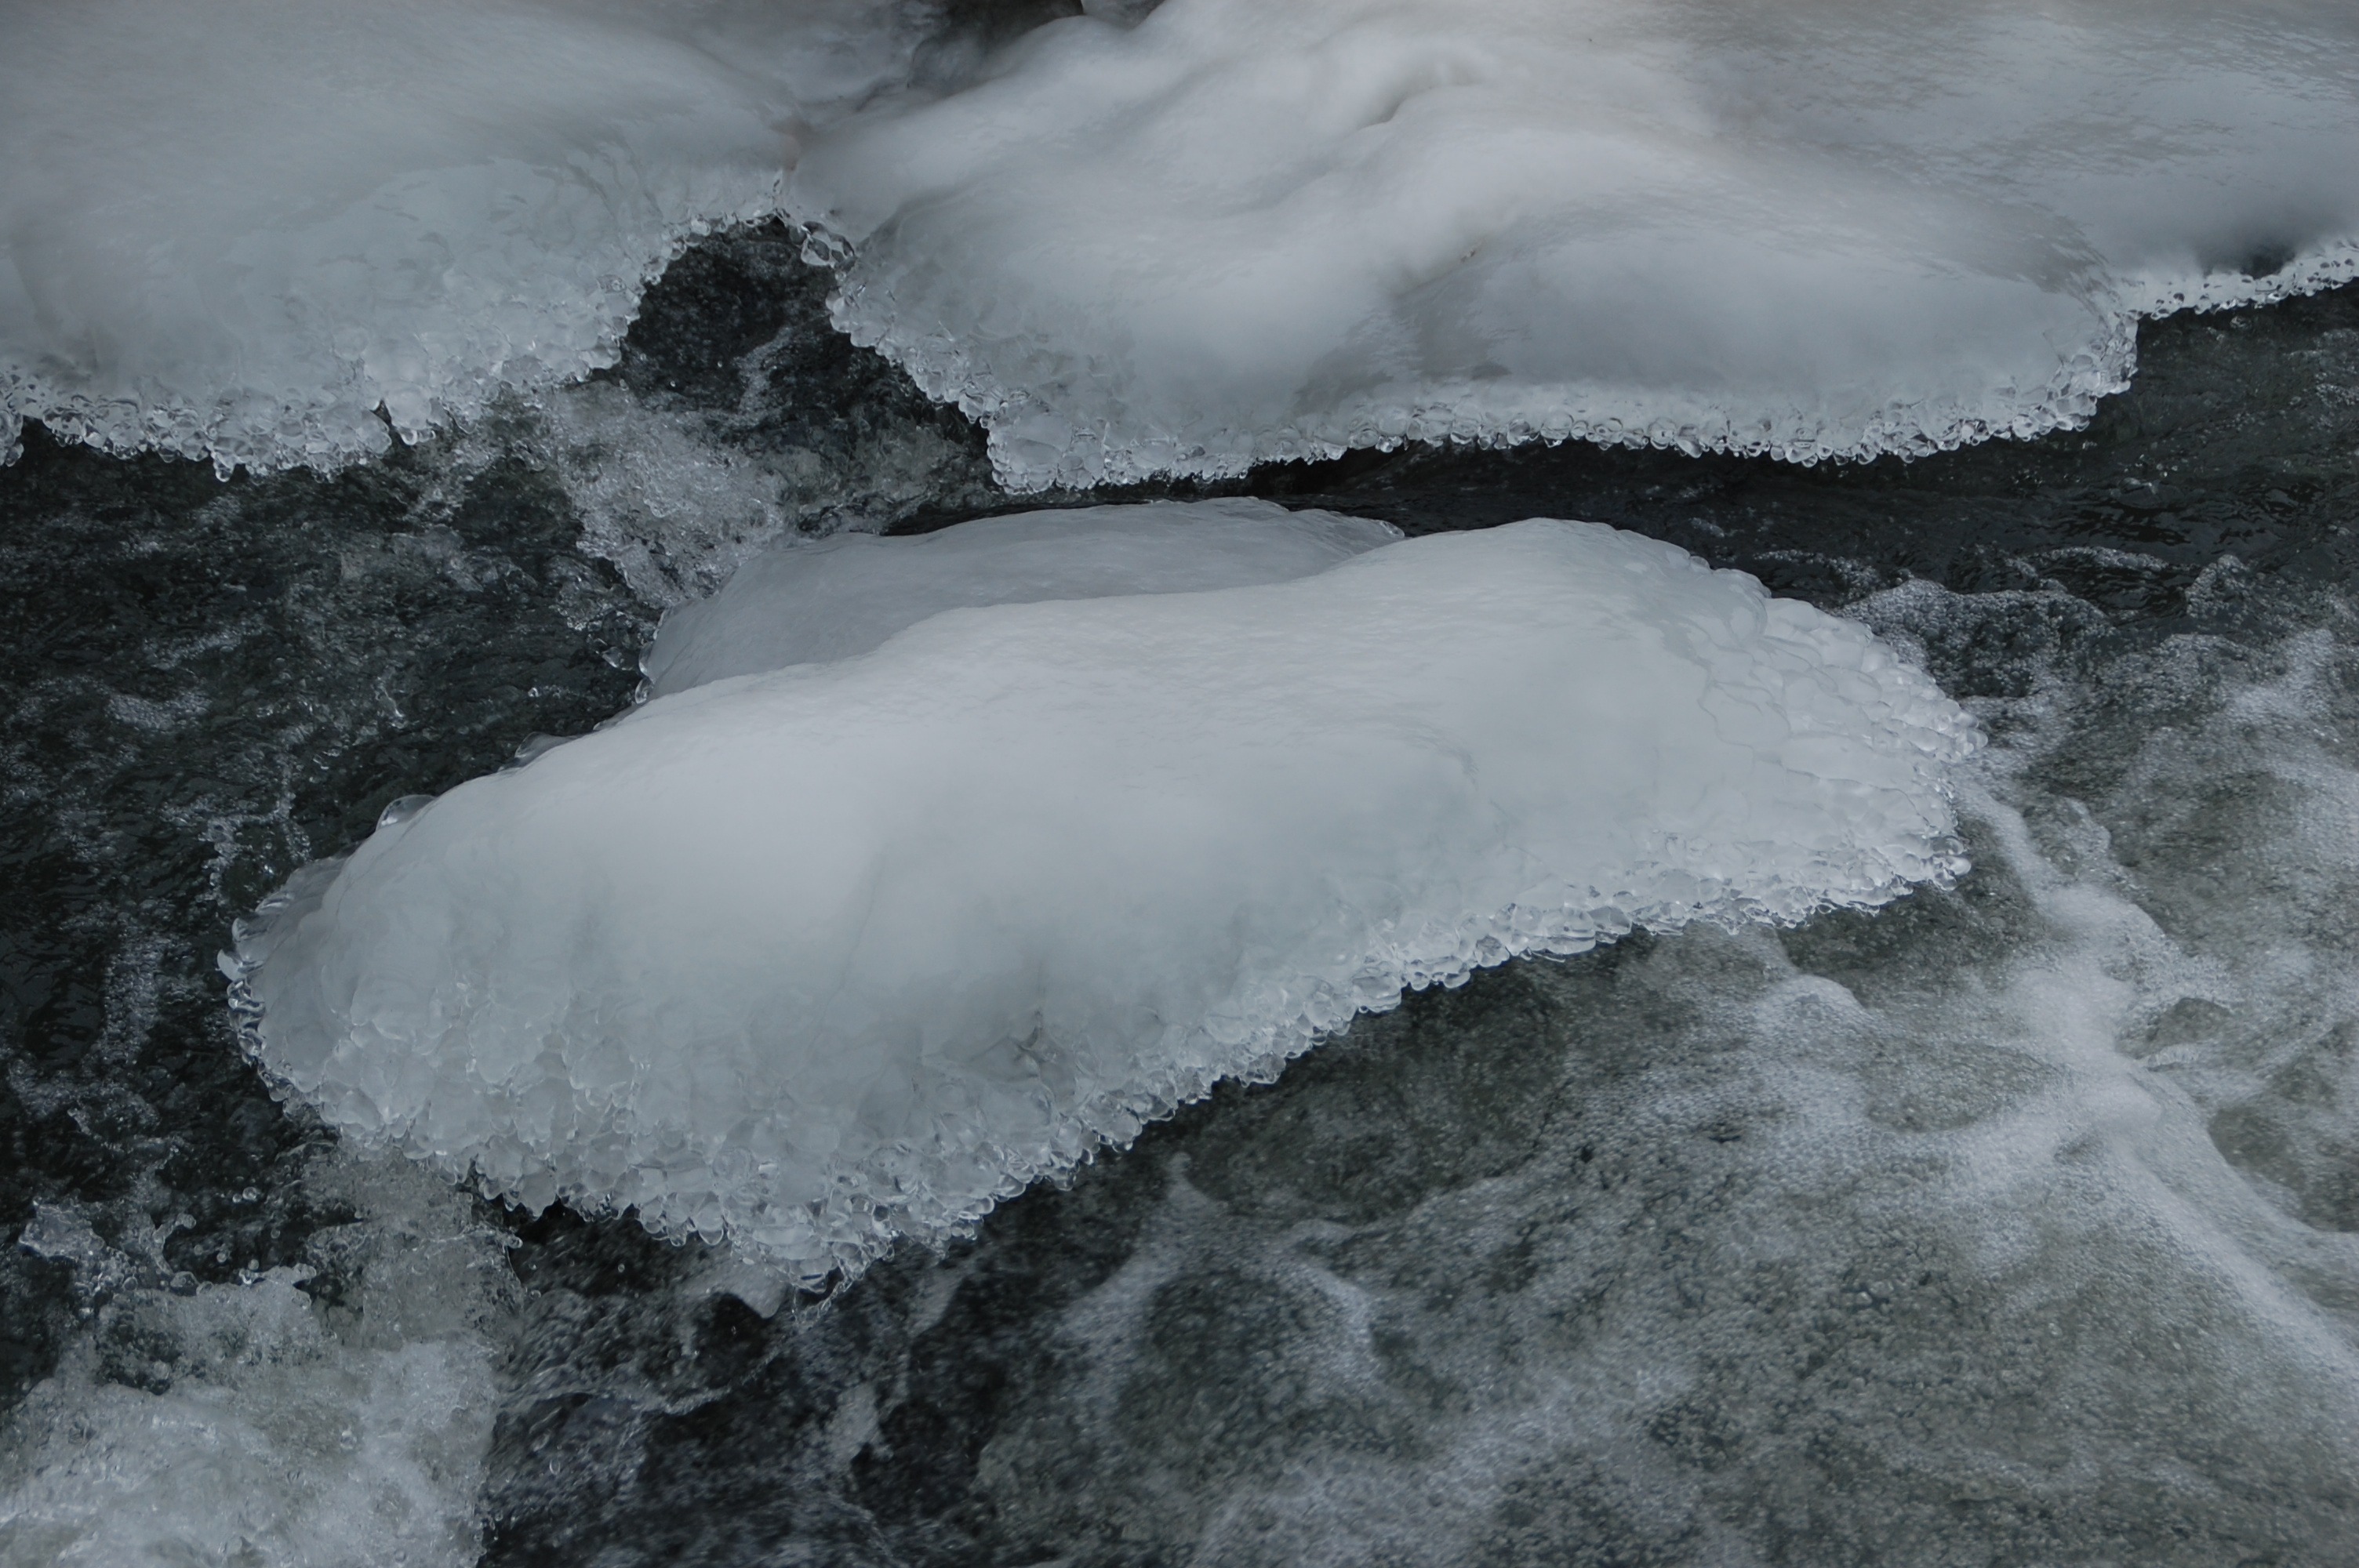
sea, water, rock, snow, cold, winter, wave, river, stream, ice, weather, rapid, season, gel, freezing, frozen water, atmospheric phenomenon, geological phenomenon, wind wave